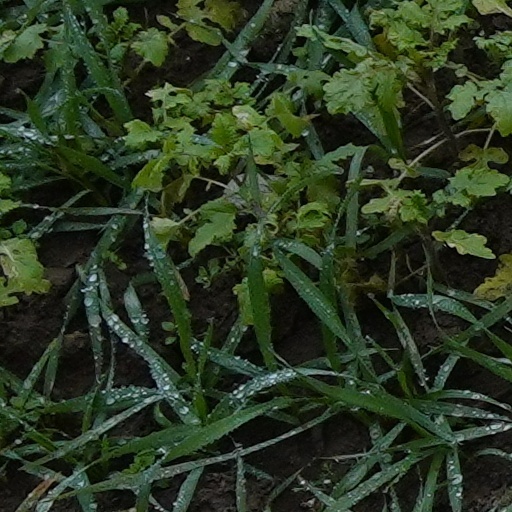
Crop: wheat